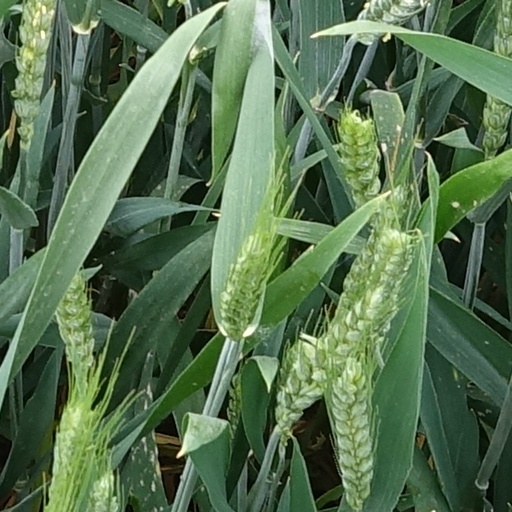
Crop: wheat